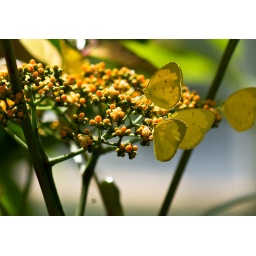
loved these yellow butterflys who camped in the yellow flowers